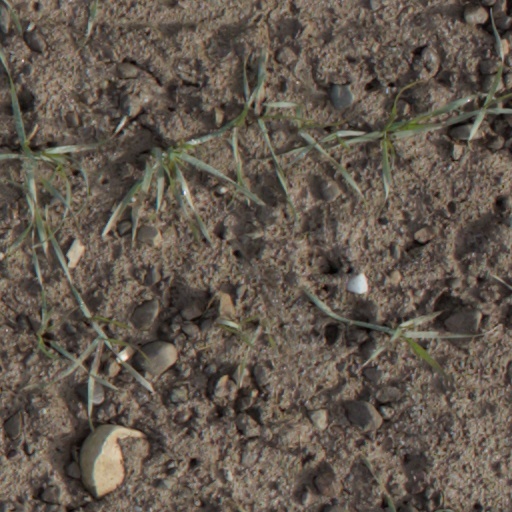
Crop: wheat